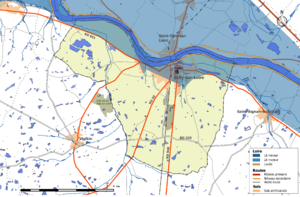
Zone inondable et réseaux hydrographique et routier de la commune de Sully-sur-Loire.
Sully-sur-Loire est une commune française située dans le département du Loiret, en région Centre-Val de Loire.